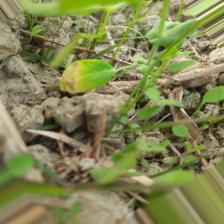
Label: Ascochyta blight